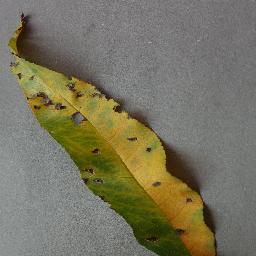
Label: Peach___Bacterial_spot